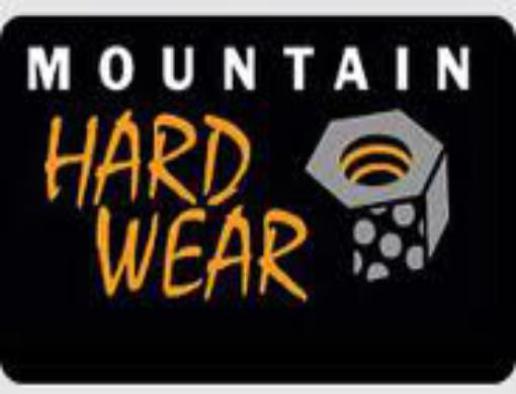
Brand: mountain hardwear
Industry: Clothes